Villa Emo

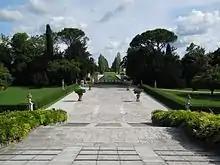
Perspective view of the front grounds

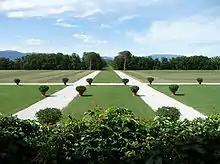
Perspective view of the rear garden.

In the 1990s Villa Emo was featured in "Guide to Historic Homes: In Search of Palladio", Bob Vila's three-part six-hour production for A&E Network.